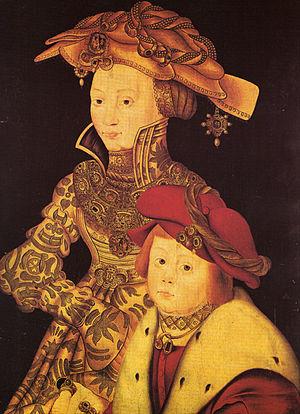
Franz Wolfgang Rohrich est un peintre allemand, né en 1787 à Nuremberg, mort dans la même ville en 1834. Il est plus célèbre comme faussaire que comme peintre. Il imita l'art des Lucas Cranach, et celui d'Albrecht Dürer.